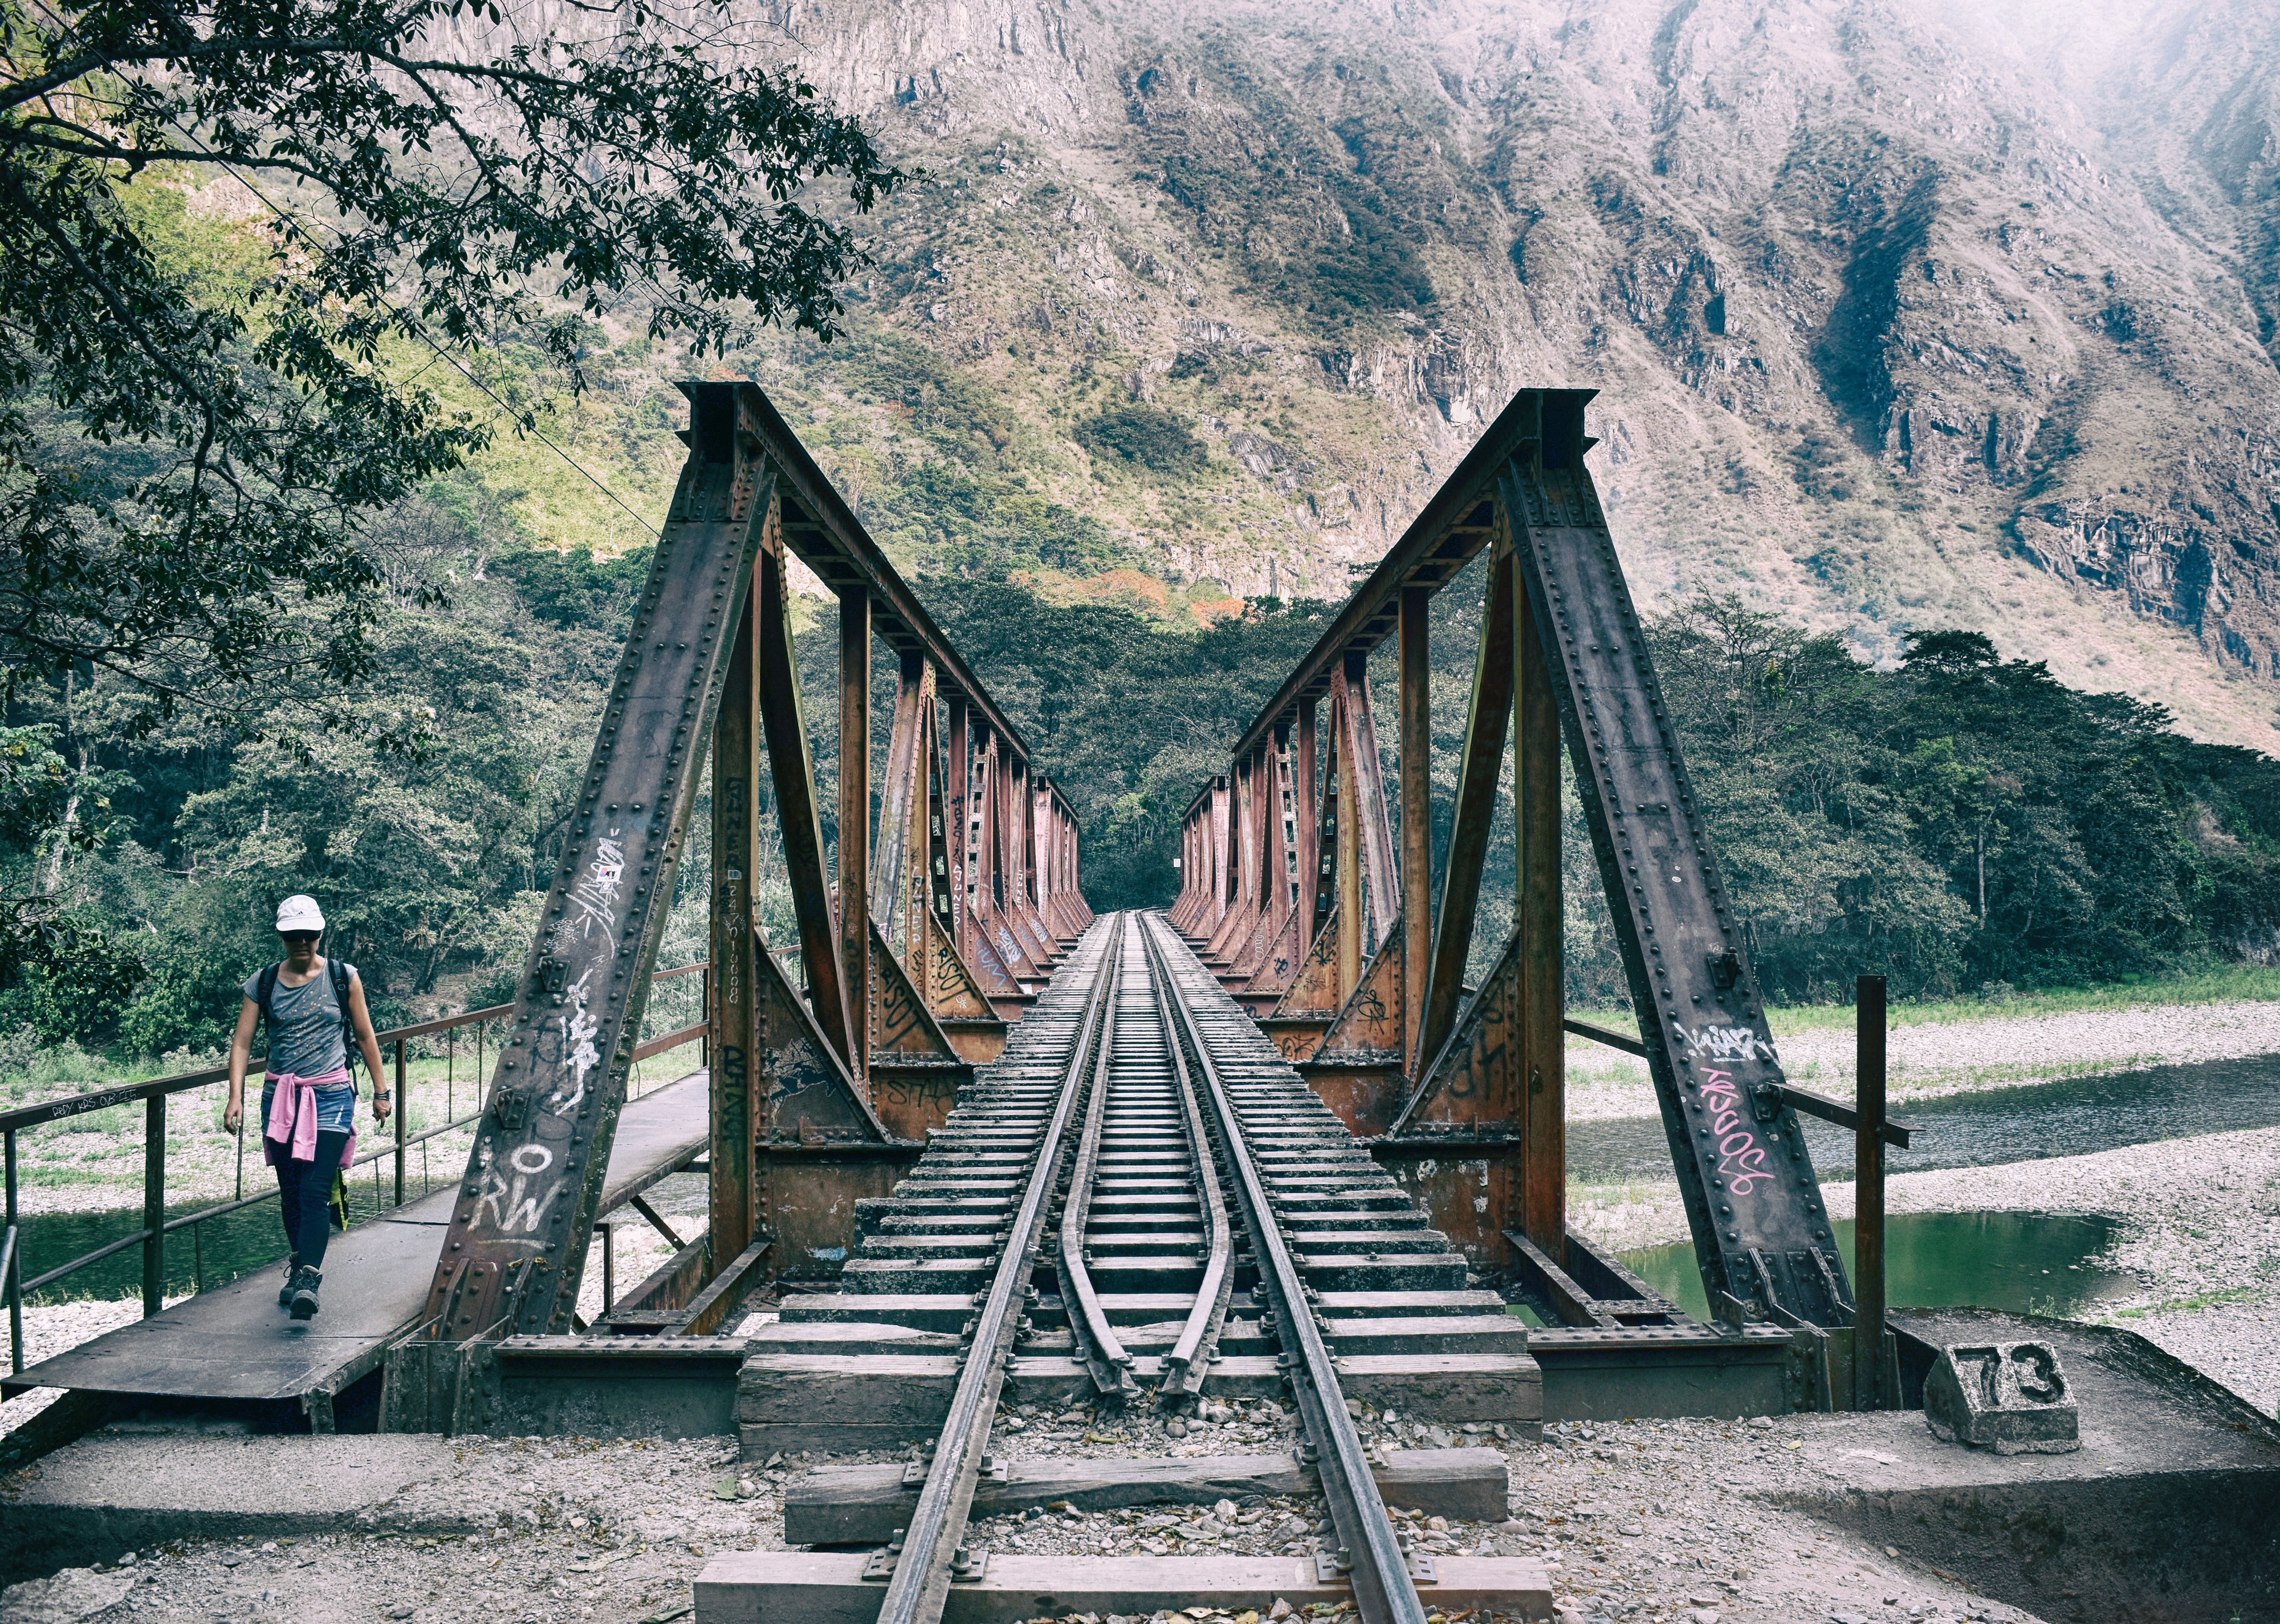
track, bridge, transport, vehicle, rolling stock, nonbuilding structure